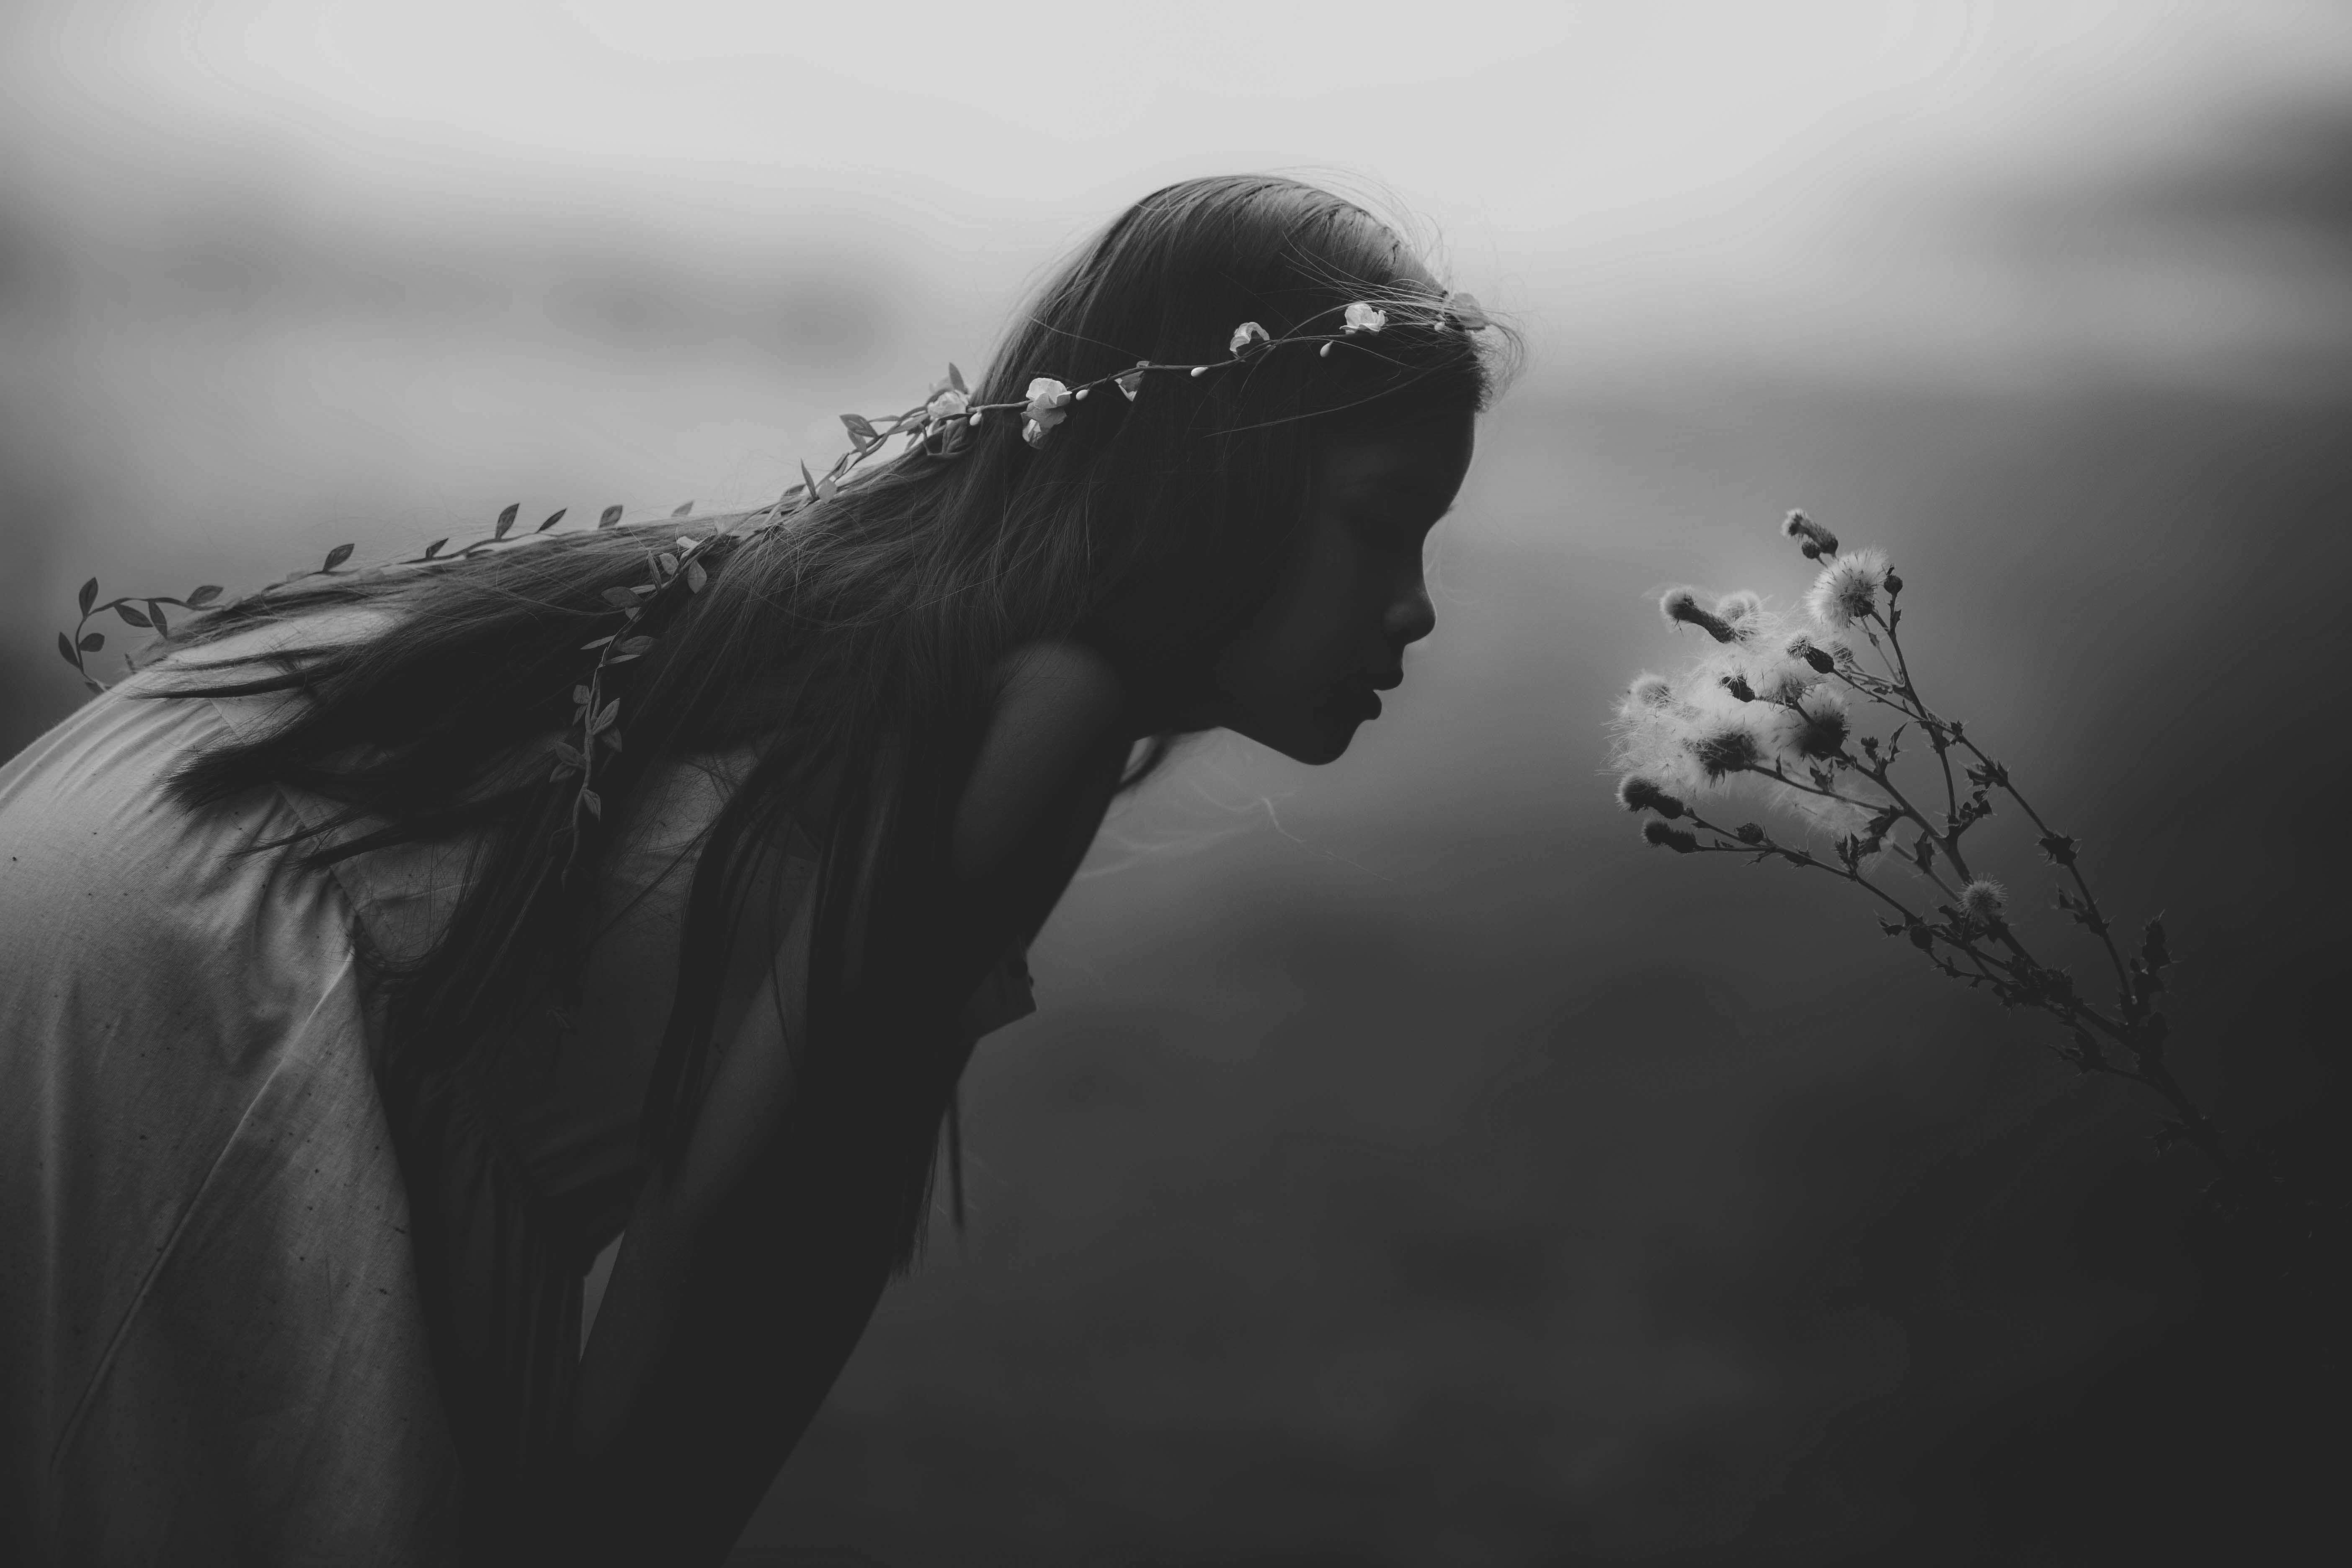
black and white, girl, hair, white, photography, cute, mystical, female, mystic, portrait, model, young, darkness, black, monochrome, close up, fairy tale, dress, gloomy, fantasy, princess, dreamy, fairy, gorgeous, emotion, fairytale, stunning, young girl, cute girl, monochrome photography, fantasy girl, atmospheric phenomenon